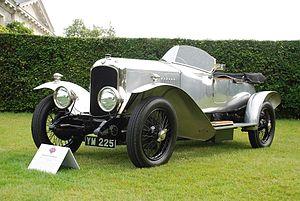
La Vauxhall 30-98 est une voiture fabriquée par Vauxhall à Luton, Bedfordshire entre 1913 et 1927. À l'époque, la configuration la plus connue fut la Vauxhall Velox standard à quatre places à carrosserie ouverte « randonneuse ». La description de Vauxhall même était la 30-98 hp Vauxhall-Velox voiture sportive. La 30-98 est également connue par les amateurs de Vauxhall sous le code châssis « E ».